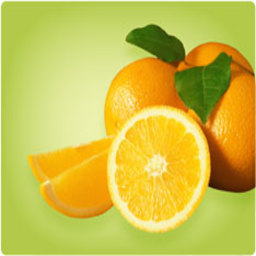
Label: Orange